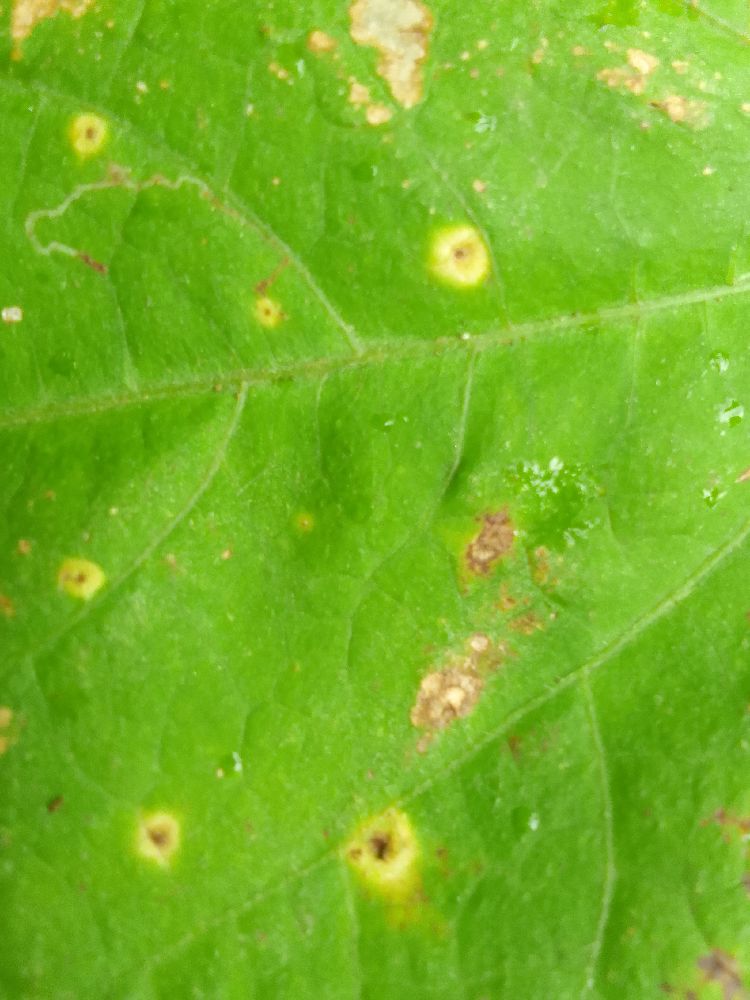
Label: rust